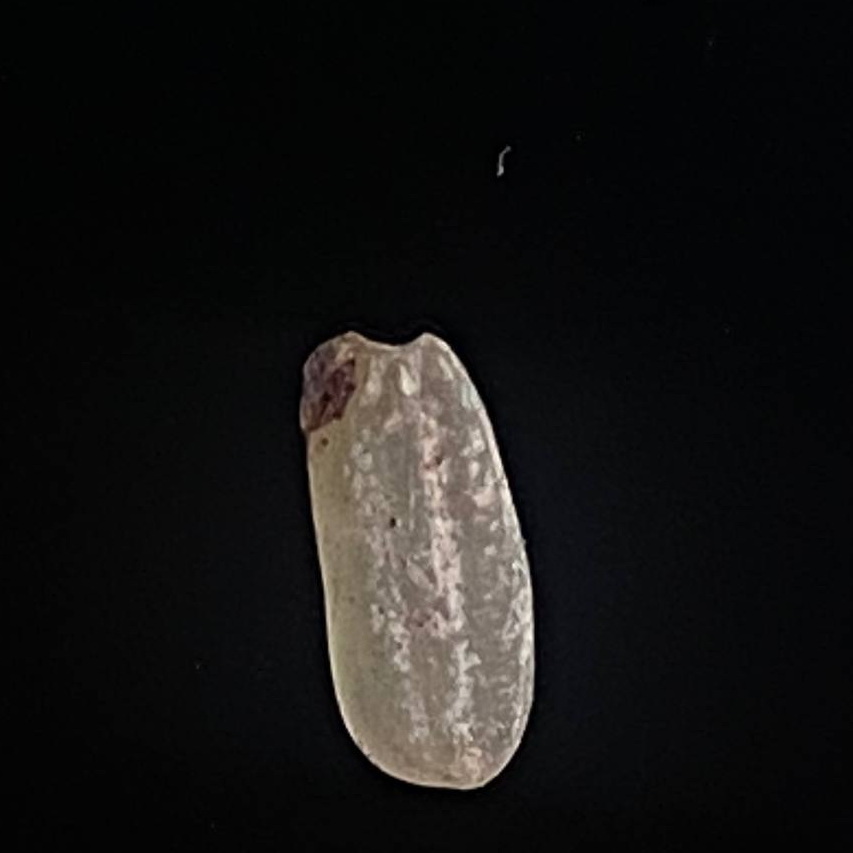
Rice variety: Amon